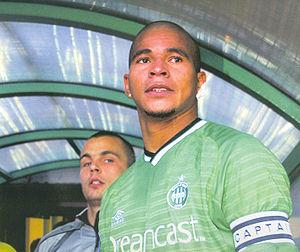
Photo du joueur de football José Aloísio sortant du tunnel menant au terrain du fr:Stade Geoffroy Guichard lors de la saison 2000-2001. Derrière, on peut apercevoir fr:Jérémie Janot. Cette photo à été prise par Mickaël Roure alias Altrensa pour Wikipédia. Elle ne saurait être utilisée sans la mention de son auteur. D'avance merci.
L'Association sportive de Saint-Étienne, abrégée en AS Saint-Étienne est un club de football français fondé en 1933 par le groupe de grande distribution Casino.
Aloísio José da Silva, est un ancien footballeur brésilien né le 27 janvier 1975 à Atalaia, dans l'État de l'Alagoas, au Nord-Est du Brésil. Il occupait le poste d'attaquant.